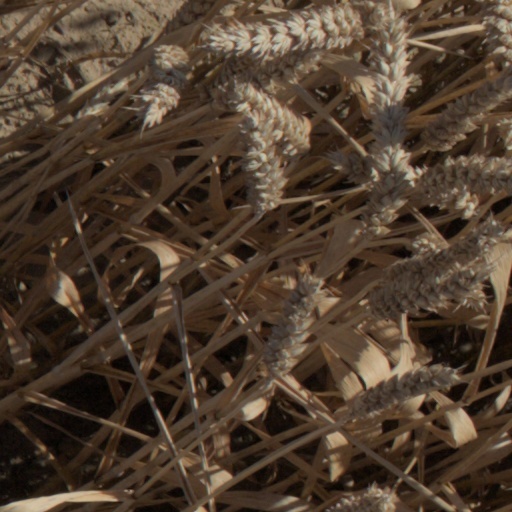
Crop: wheat